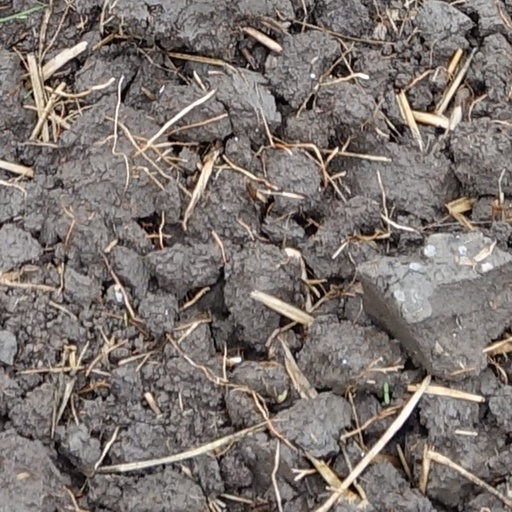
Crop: wheat